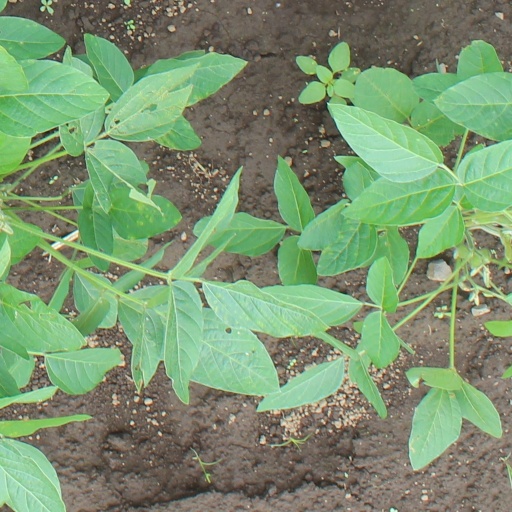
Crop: soybean